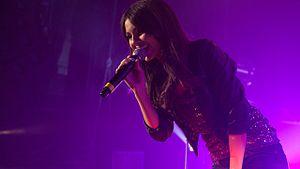
Victoria Justice, née le 19 février 1993 à Hollywood, en Floride, est une actrice et auteure-compositrice-interprète américaine. Elle est notamment connue pour avoir joué le rôle de Lola Martinez dans la série Zoé et celui de Tori Vega dans la sitcom Victorious.